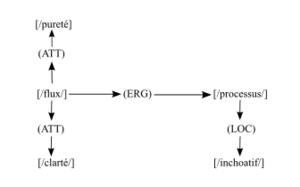
Une molécule sémique est un ensemble d’au moins deux sèmes présents plusieurs fois ensemble dans une même unité sémantique. Quand une même molécule sémique est répétée, on a une isotopie.
L’aspect inchoatif /ɛ̃kɔatif/ s'est dit initialement de l’aspect d’un verbe propre à indiquer soit le commencement d'une action ou d'une activité, soit l'entrée dans un état. Ce terme est également appliqué à diverses constructions verbales et éléments non verbaux susceptibles de conférer à l'énoncé cette même valeur